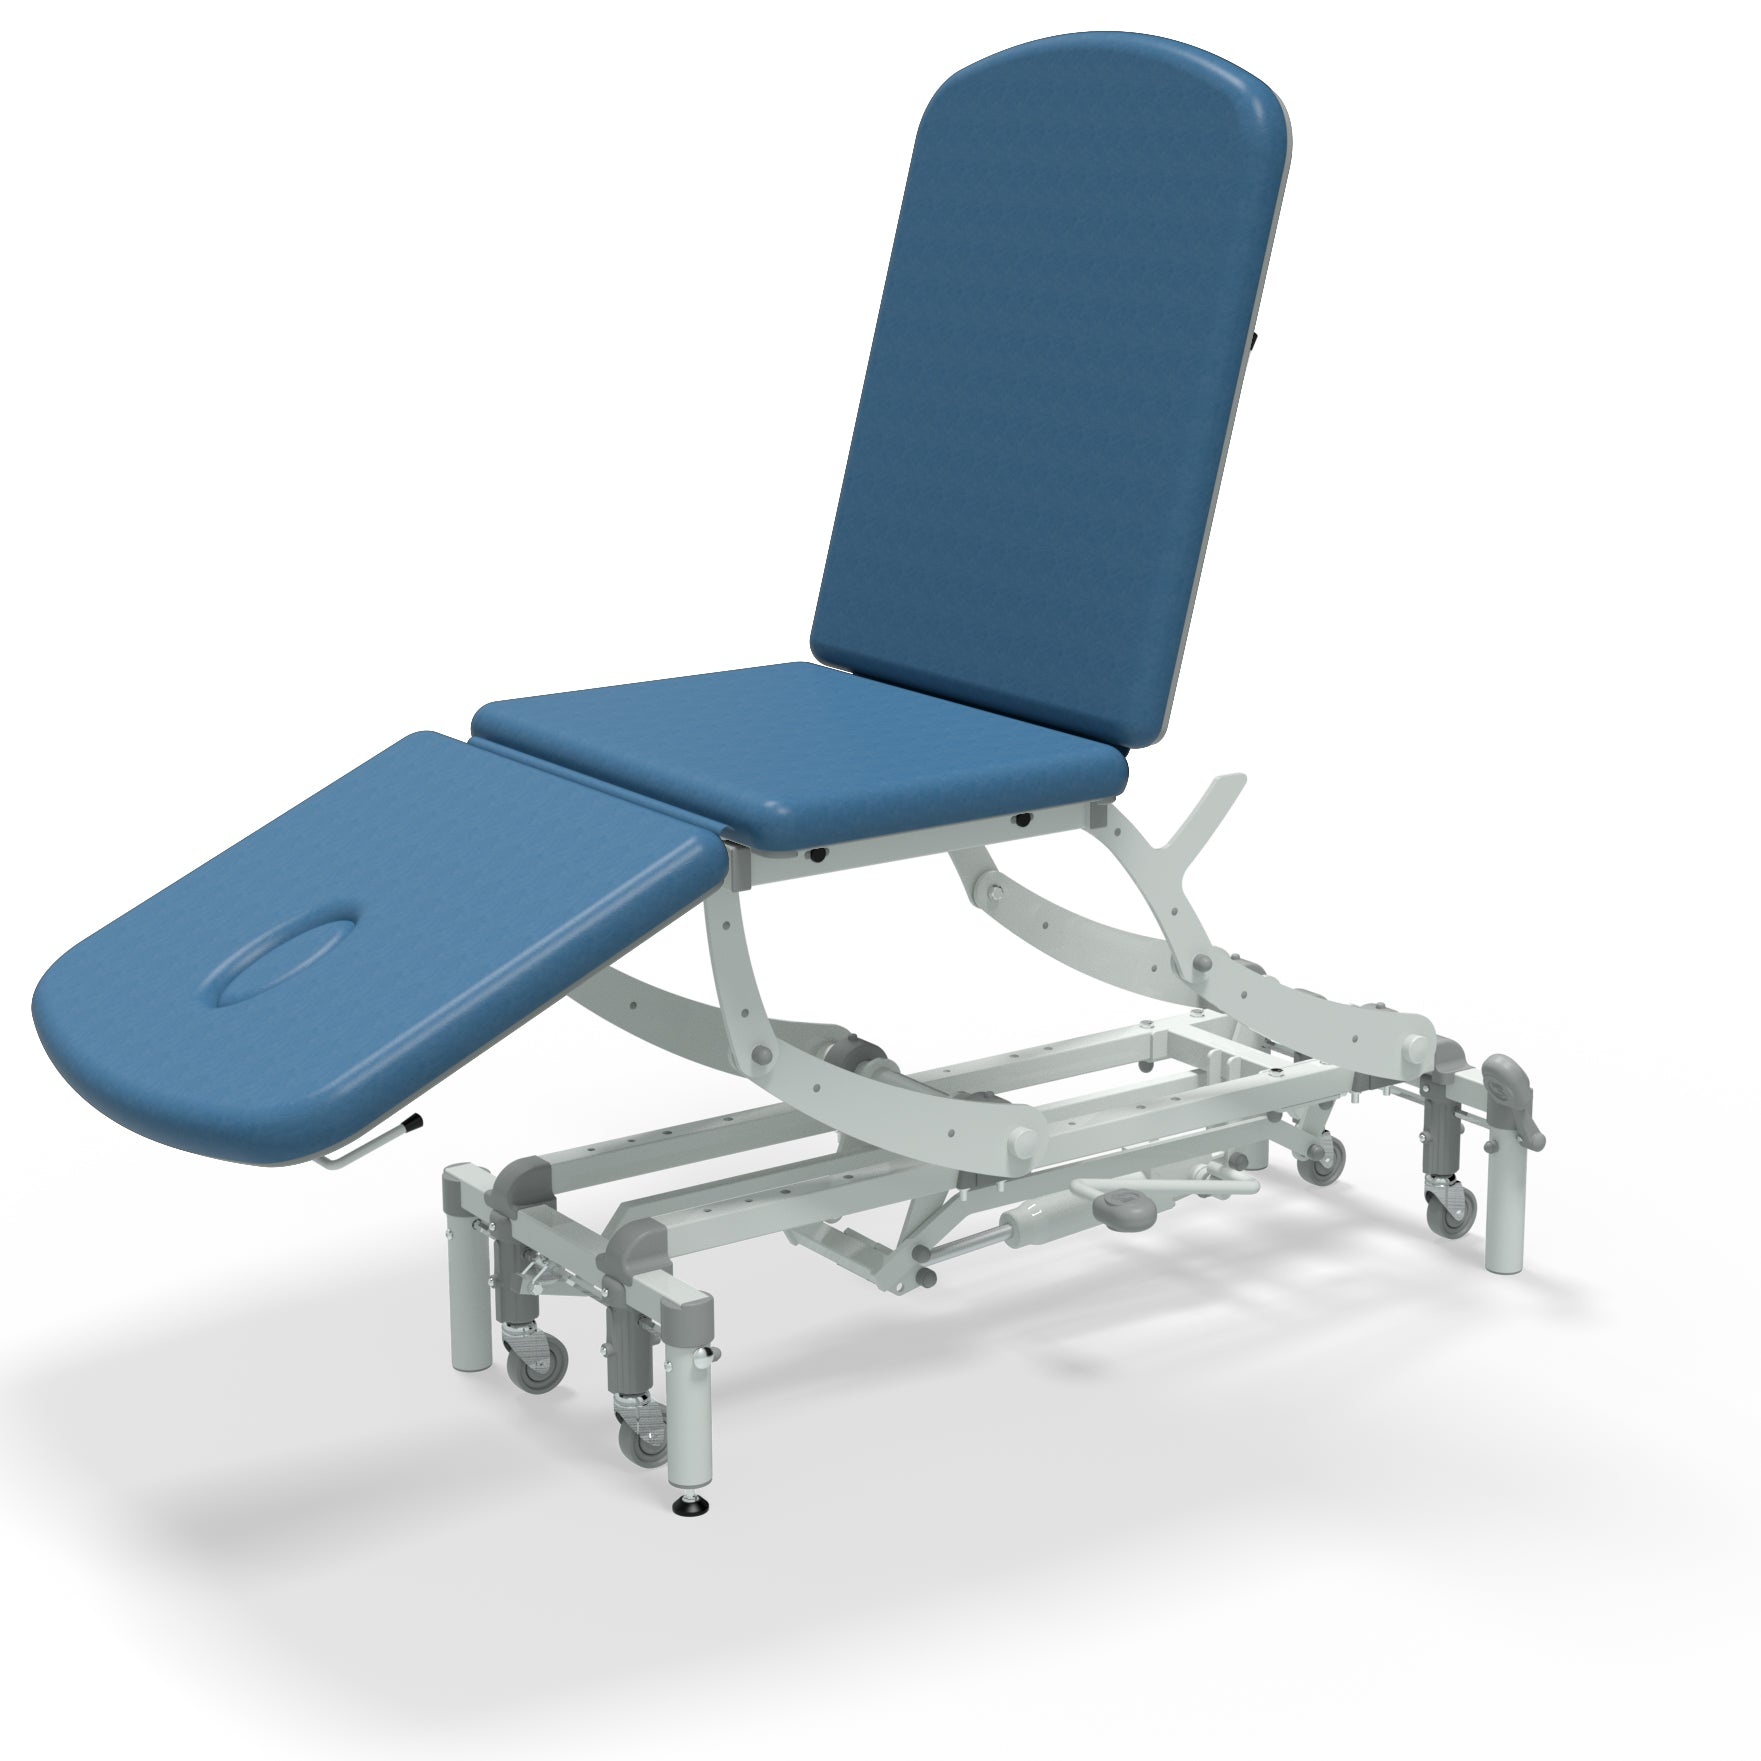
Seers CLINNOVA 3 Section Therapy Couch
The Seers CLINNOVA 3 Section Therapy Couch is a highly durable and robust solution, designed to support very heavy patients during examinations and minor treatment procedures. Built for strength and stability, this therapy couch ensures exceptional patient comfort while providing practitioners with effortless adjustability. Available in hydraulic or electric models, it offers smooth height adjustments, reducing strain on healthcare professionals and enhancing accessibility for patients. Its three-section design allows for versatile positioning, making it ideal for physiotherapy, rehabilitation, and medical treatments. The Seers CLINNOVA Therapy Couch can be customised with a wide range of accessories, ensuring it meets the specific needs of different clinical environments. Crafted for long-term performance and reliability, this premium therapy couch is the perfect choice for modern healthcare settings, delivering exceptional support, flexibility, and ergonomic benefits for both patients and practitioners. Therapy Couch Features: Safe working load and lifting capacity of 265Kg Choice of hydraulic or electric height elevation Choice of Standard (65cm length), Basic (52cm length) or Plus (52cm Length with armrests) head section designs. Standard : Gas assisted head section adjustable from -20˚ to +80˚ Basic & Plus : Gas-assisted head section adjustable from -25˚ to +45˚ Plus variant adds an adjustable armrest Adjustable backrest from horizontal to +70˚ The gas-assisted head and foot sections incorporate an anti-trap design Excellent height range from 46cm to 95cm Linked retractable wheel design with adjustable foot for stability Purpose-made precision bearings on all pivot points Clearance beneath the frame for the mobile hoist Hand switch fitted as standard on electric models Frames pre-drilled for the addition of accessories Anti-bacterial powder-coated frame Standard width 70cm Easy Clean Upholstery
Brand: Seers Medical
Category: Business & Industrial > Medical > Medical Furniture > Chiropractic Tables